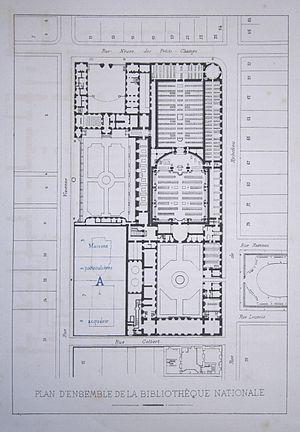
Plan de la Bibliothèque nationale vers 1880 (projet d'agrandissement) exemplaire conservé à la bibliothèque patrimoniale de Gray (France).
La Bibliothèque nationale de France, héritière lointaine de la librairie de Charles V, a connu une histoire riche et parfois mouvementée. Appelée librairie puis bibliothèque du roi sous l'Ancien Régime, elle devient bibliothèque de la Nation en 1790, avant d'être qualifiée, au fil des changements de régime, bibliothèque impériale puis royale puis nationale en 1849, à nouveau impériale et définitivement nationale en 1871. Son histoire, marquée par les évolutions techniques aussi bien que par les décisions politiques et les circonstances extérieures, peut se diviser en trois grandes périodes, dont la dernière, nettement plus courte, se traduit par de très importants changements.